Jerry Sichting

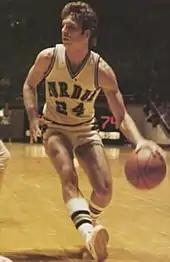
Sichting at Purdue

After playing basketball at Martinsville High School under head coach Sam Alford, Jerry attended Purdue University, located in West Lafayette, Indiana, to play for head coach Fred Schaus. In his freshman season, Jerry boasted a 54.5 field goal and 81.6 free throw percentage. Playing under Lee Rose during his senior season and alongside All-American Joe Barry Carroll, he helped lead the Boilermakers to a Big Ten Conference title tie with the Earvin Johnson-led Michigan State team. After losing the spot to be invited to the NCAA tournament, Sichting led the Boilers to an NIT Finals appearance, losing to in-state conference rival, Indiana. Named a First Team All-Big Ten selection his senior year, he currently holds the school career free-throw percentage record with a .867 accuracy. He also left Purdue with the school record for consecutive free throws made with 34, which was broken three decades later by Robbie Hummel's 36.